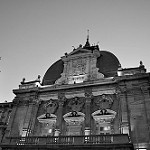
Label: B & W